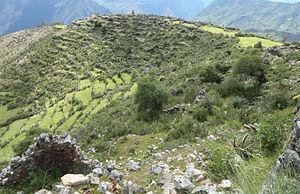
Yanaca est un groupe de ruines pré-incas situé au Pérou, dans la région d’Apurimac, dans le distric de Yanaca. Tunay Kassa est l’un de ces anciens villages, situé à 4 km du village actuel de Yanaca. Cette photo représente un vue du village de Tunay Kassa montrant aussi un nombre important d’andins pre-incas. Remarquons aussi en haut à droite de la photo certaines des places principales du village. Español: Yanaca es un grupo de antiguas ciudades pre-incas situado en Perú en el departamento de Apurimac, provincia de Aymaraes, distrito de Yanaca. Tunay Kassa es uno estos pueblos ancianos, esta ubicada a 4 kilómetros al Sur Este del pueblo de Yanaca. Esta foto representa una vista del pueblo de Tunay Kassa. Se puede ver las andenerías a la izaquierda. A la derecha encima, se puede ver unas de las plazas principales del pueblo de Tunay Kassa.
Yanaca est un groupe de ruines pré-incas situé au Pérou dans le département d'Apurímac, dans la province d'Aymaraes, district de Yanaca, autour du village de Yanaca.